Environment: real
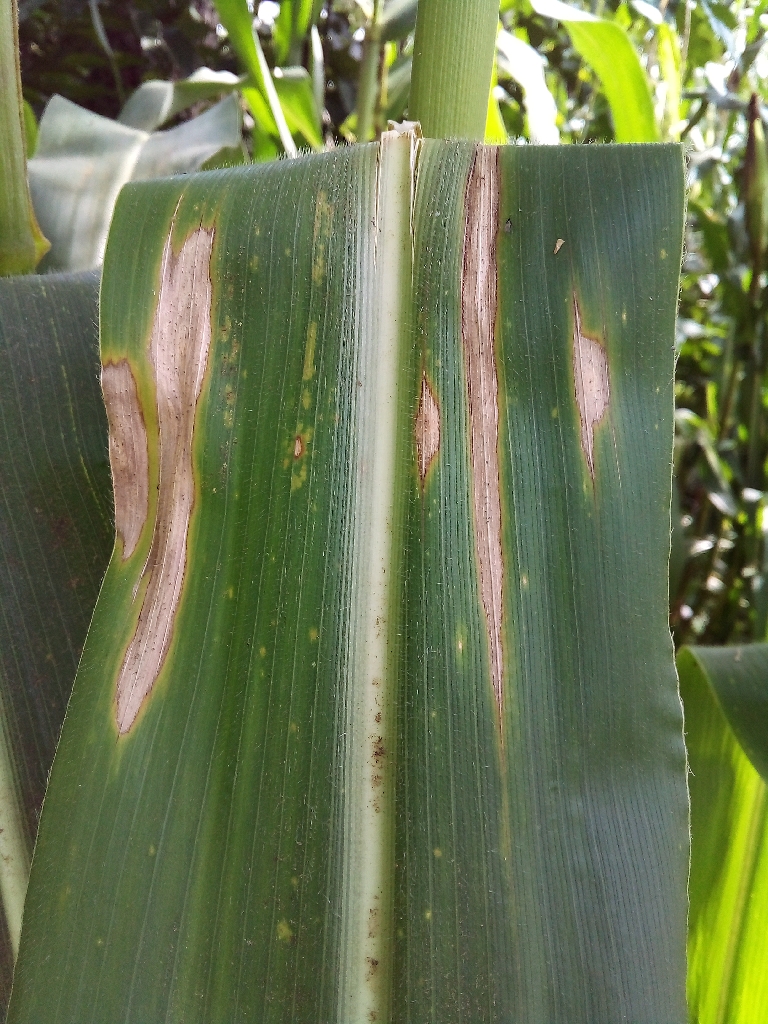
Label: northern_corn_leaf_blight